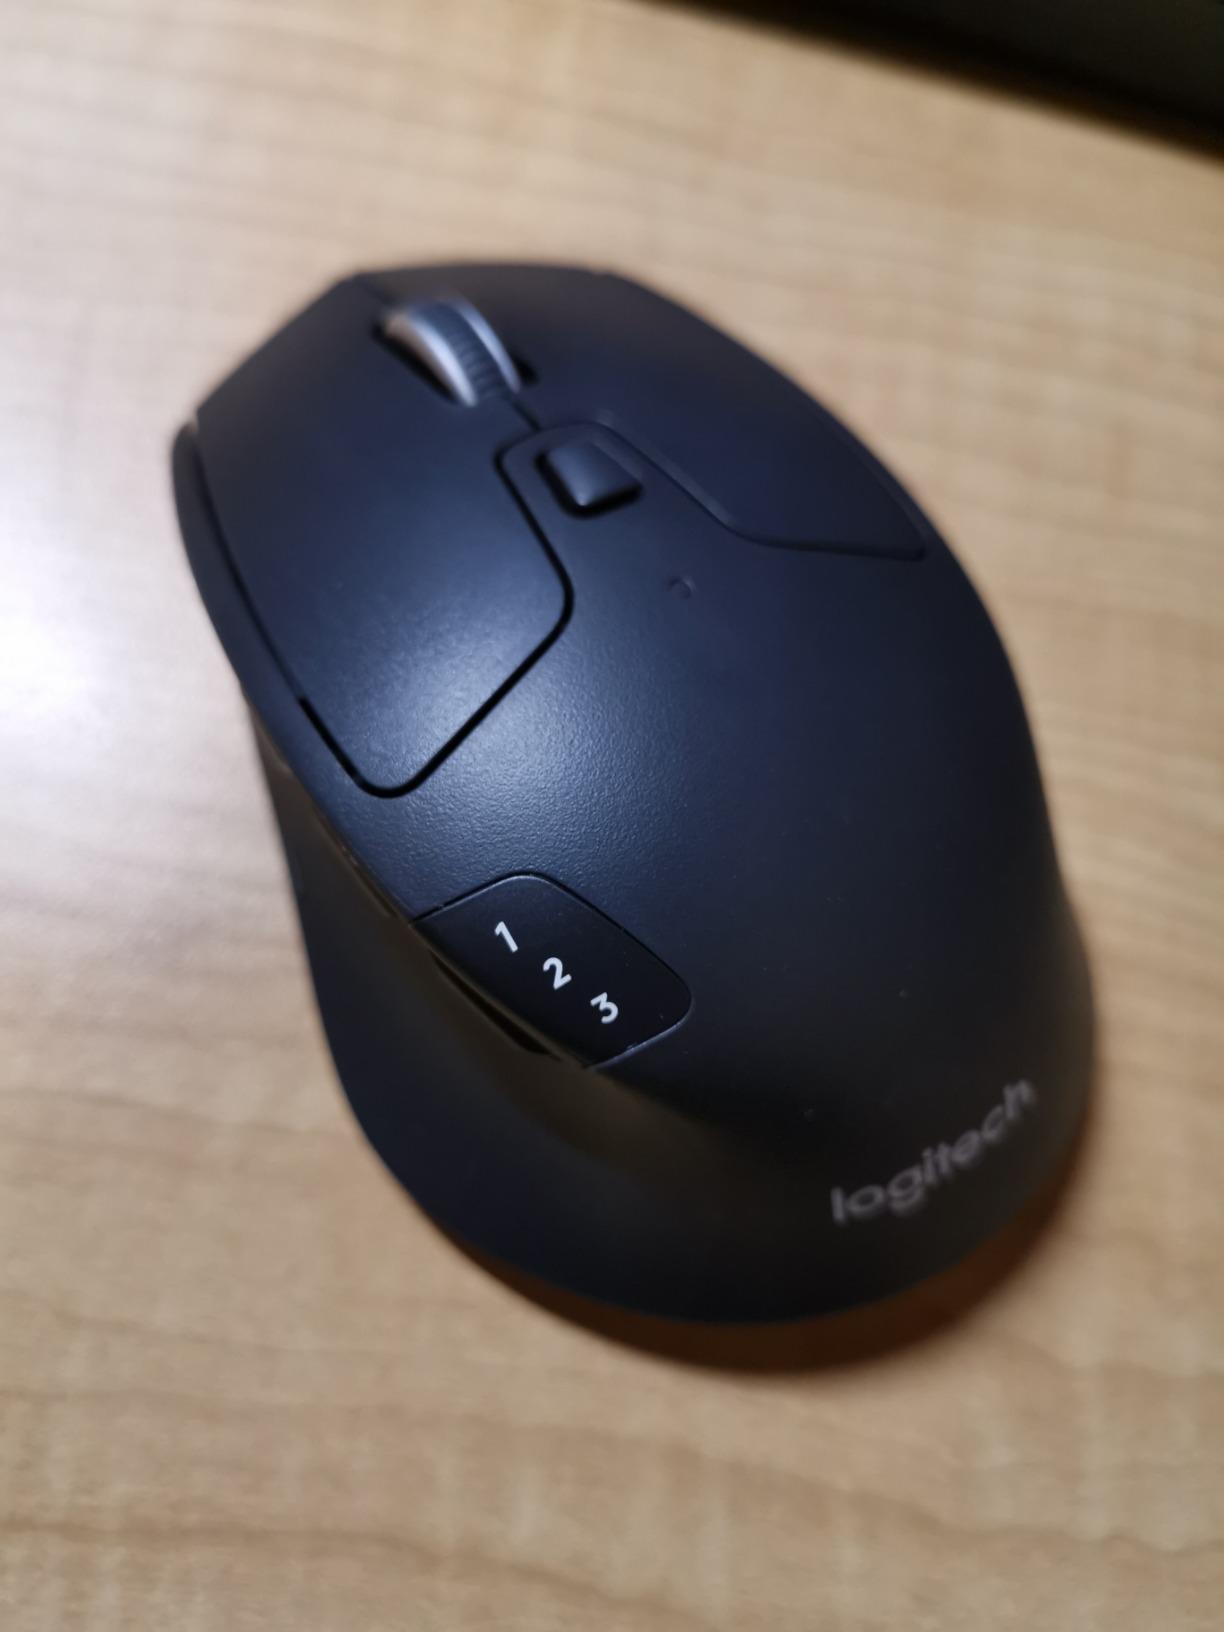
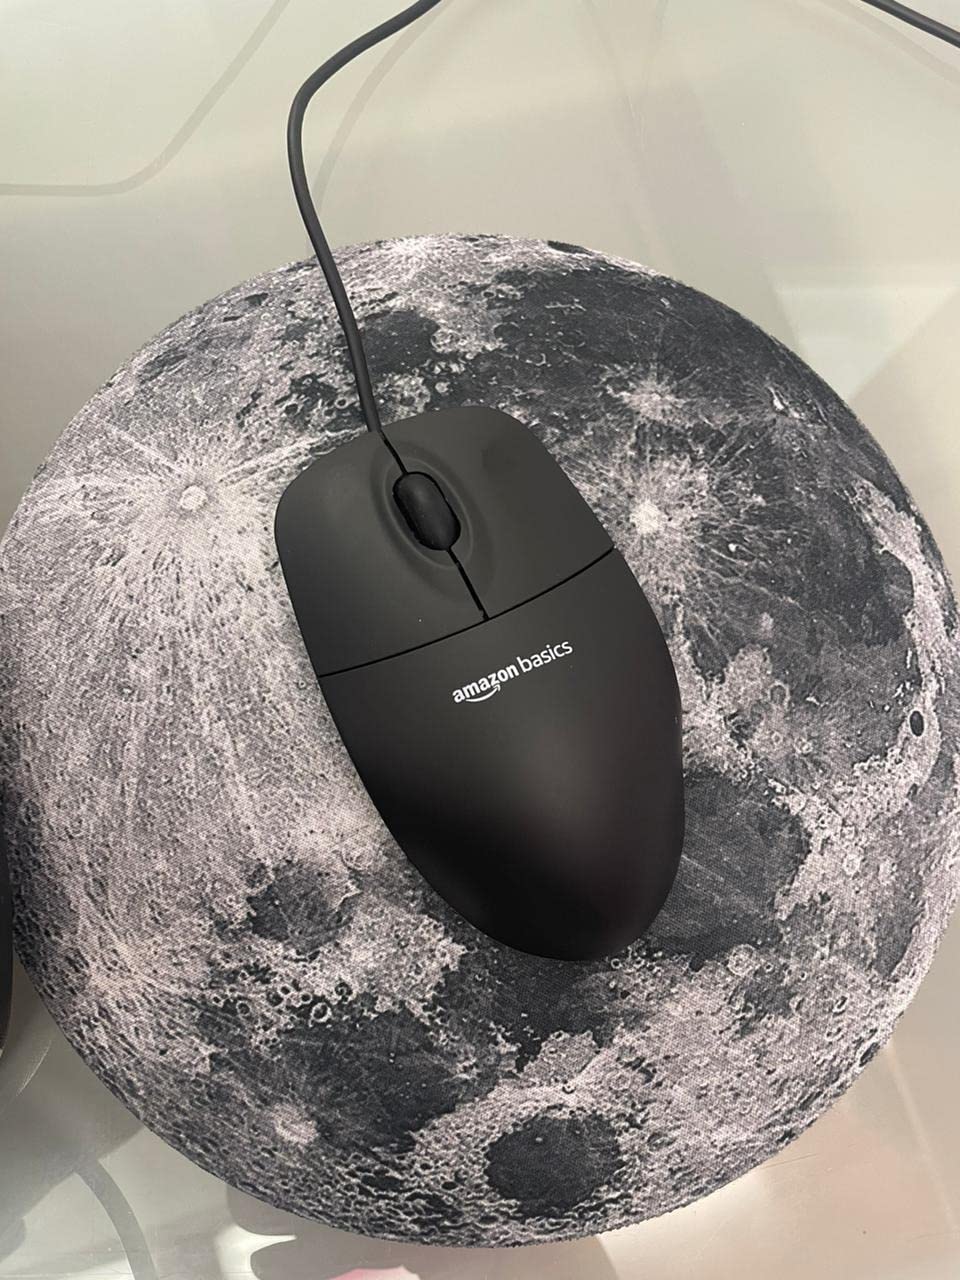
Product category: mouse
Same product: no